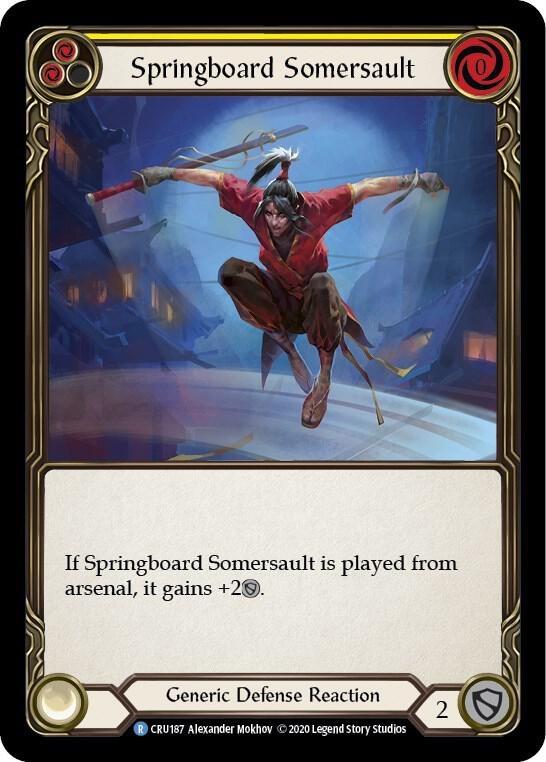
Springboard Somersault
Brand: Flesh and Blood
Category: Sporting Goods > Athletics > Gymnastics > Gymnastics Springboards